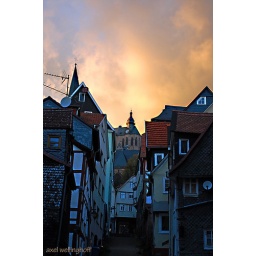
Marburg Castle in the red evening sky